Maurice de Forest

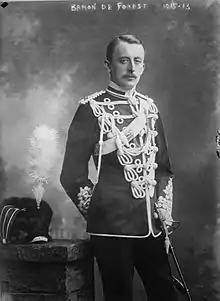
Portrait in 1910

Maurice Arnold de Forest (9 January 1879 – 6 October 1968) was an American-born British politician. He briefly served as a Liberal politician in the United Kingdom. He was born in France to poor American circus performers and was adopted by a wealthy German Jewish couple, later converting from Judaism to Catholicism. He bought noble titles, first as a baron in Austria and later as Count de Bendern in Liechtenstein, using inherited wealth. His life was characterised more by the pursuit and performance of aristocratic identity than by lasting public service or achievement. Despite having no local ties, he self-funded his political campaigns in Britain and was eventually elected to Parliament in 1911 for a single term as Member of Parliament for West Ham North.